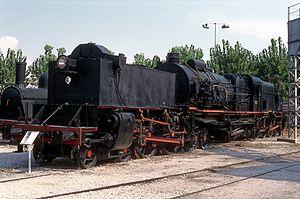
Les locomotives 462 0401 à 462 0406 de la Renfe formaient une série de 6 locomotives à vapeur de type Garratt héritées du Ferrocarril Central de Aragón.
Le Musée du chemin de fer de la Catalogne est consacré à l'histoire du chemin de fer de la Catalogne et il se trouve dans la ville de Vilanova i la Geltrú, juste à côté de la gare des trains de la ligne Barcelone -Tarragone. Il a été inauguré le 5 août 1990. L'espace est géré par l'institution Fundación de los Ferrocarriles Españoles.